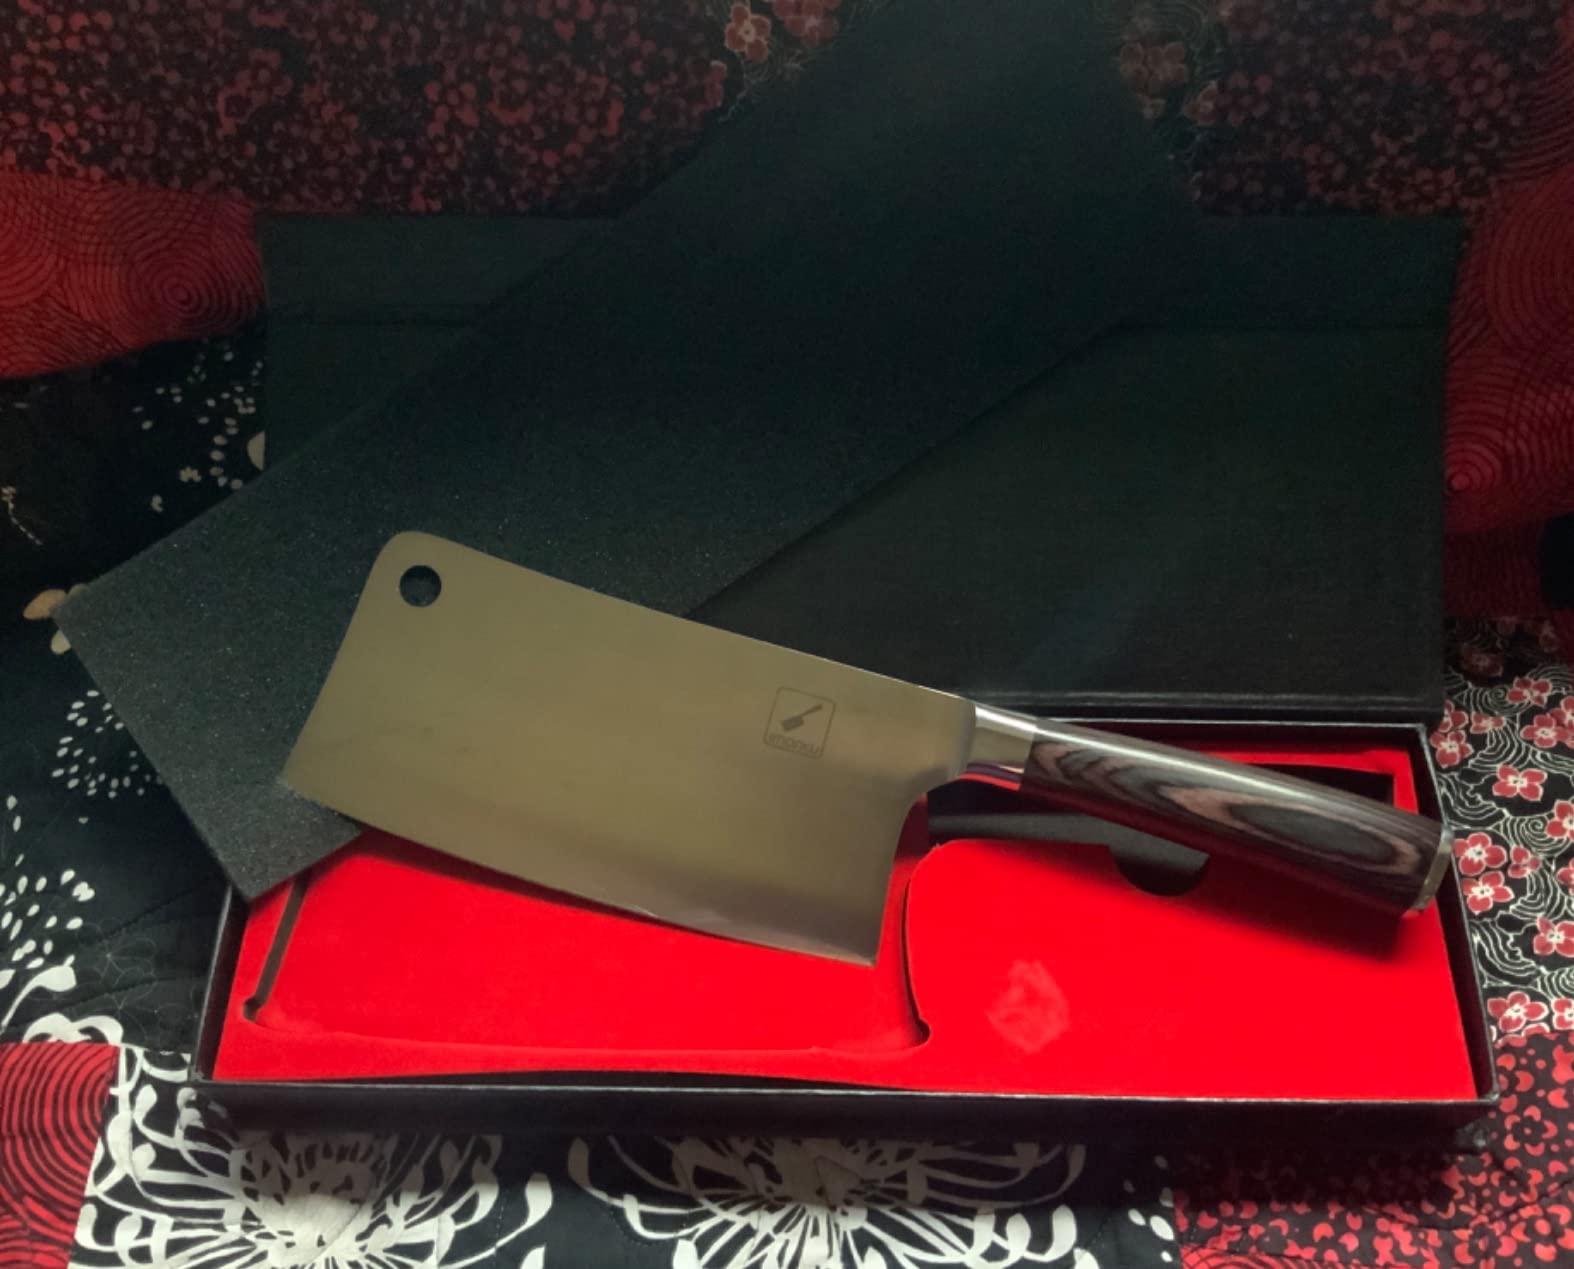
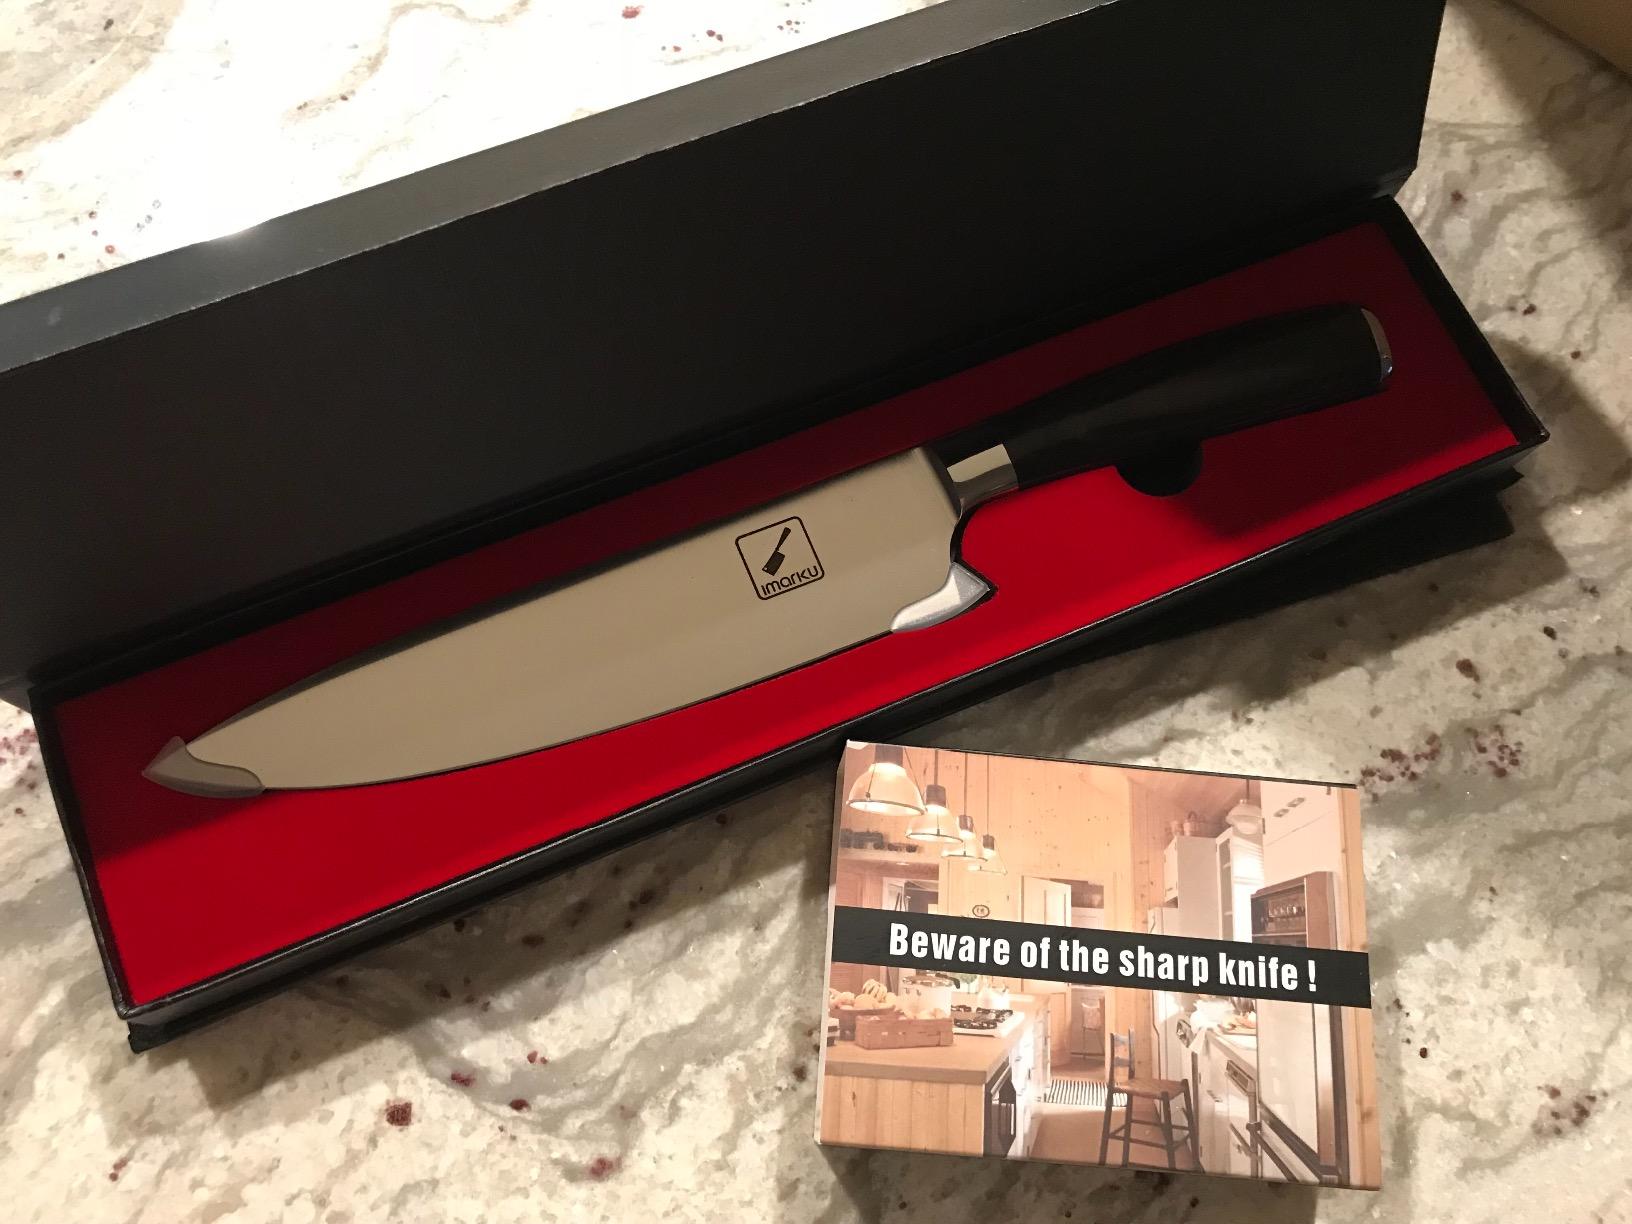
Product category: items_knife
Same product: no